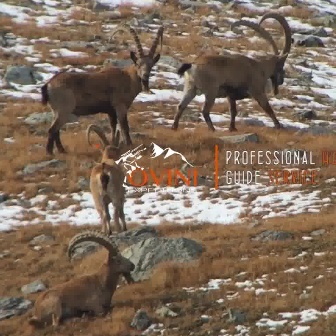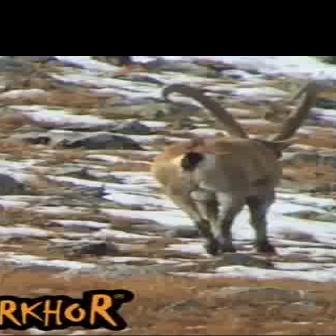
  Please identify the target specified by the bounding box [169,11,291,133] in the first image and locate it in the second image. Return the coordinates in [x_min,y_min,x_max,y_max] format.
Answer: [145,82,320,256]